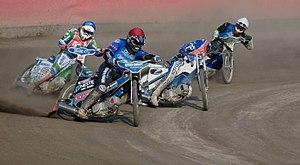
Le Track Racing ou Course sur piste est un type de course de moto durant laquelle des équipes ou des individus affrontent des adversaires sur une piste ovale non pavée. Il existe plusieurs variantes, chacune se déroulant sur une surface différente.